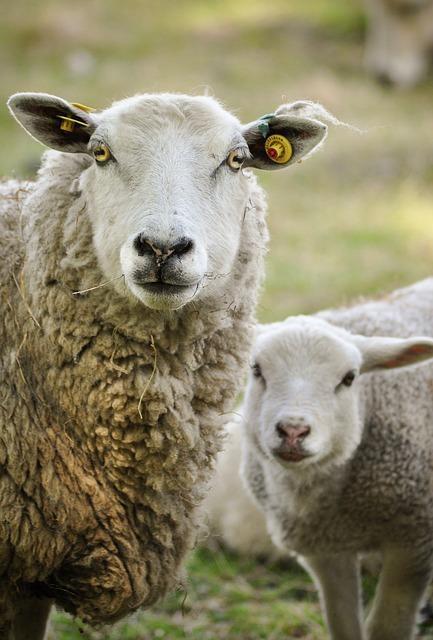
sheep